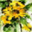
Label: sunflower